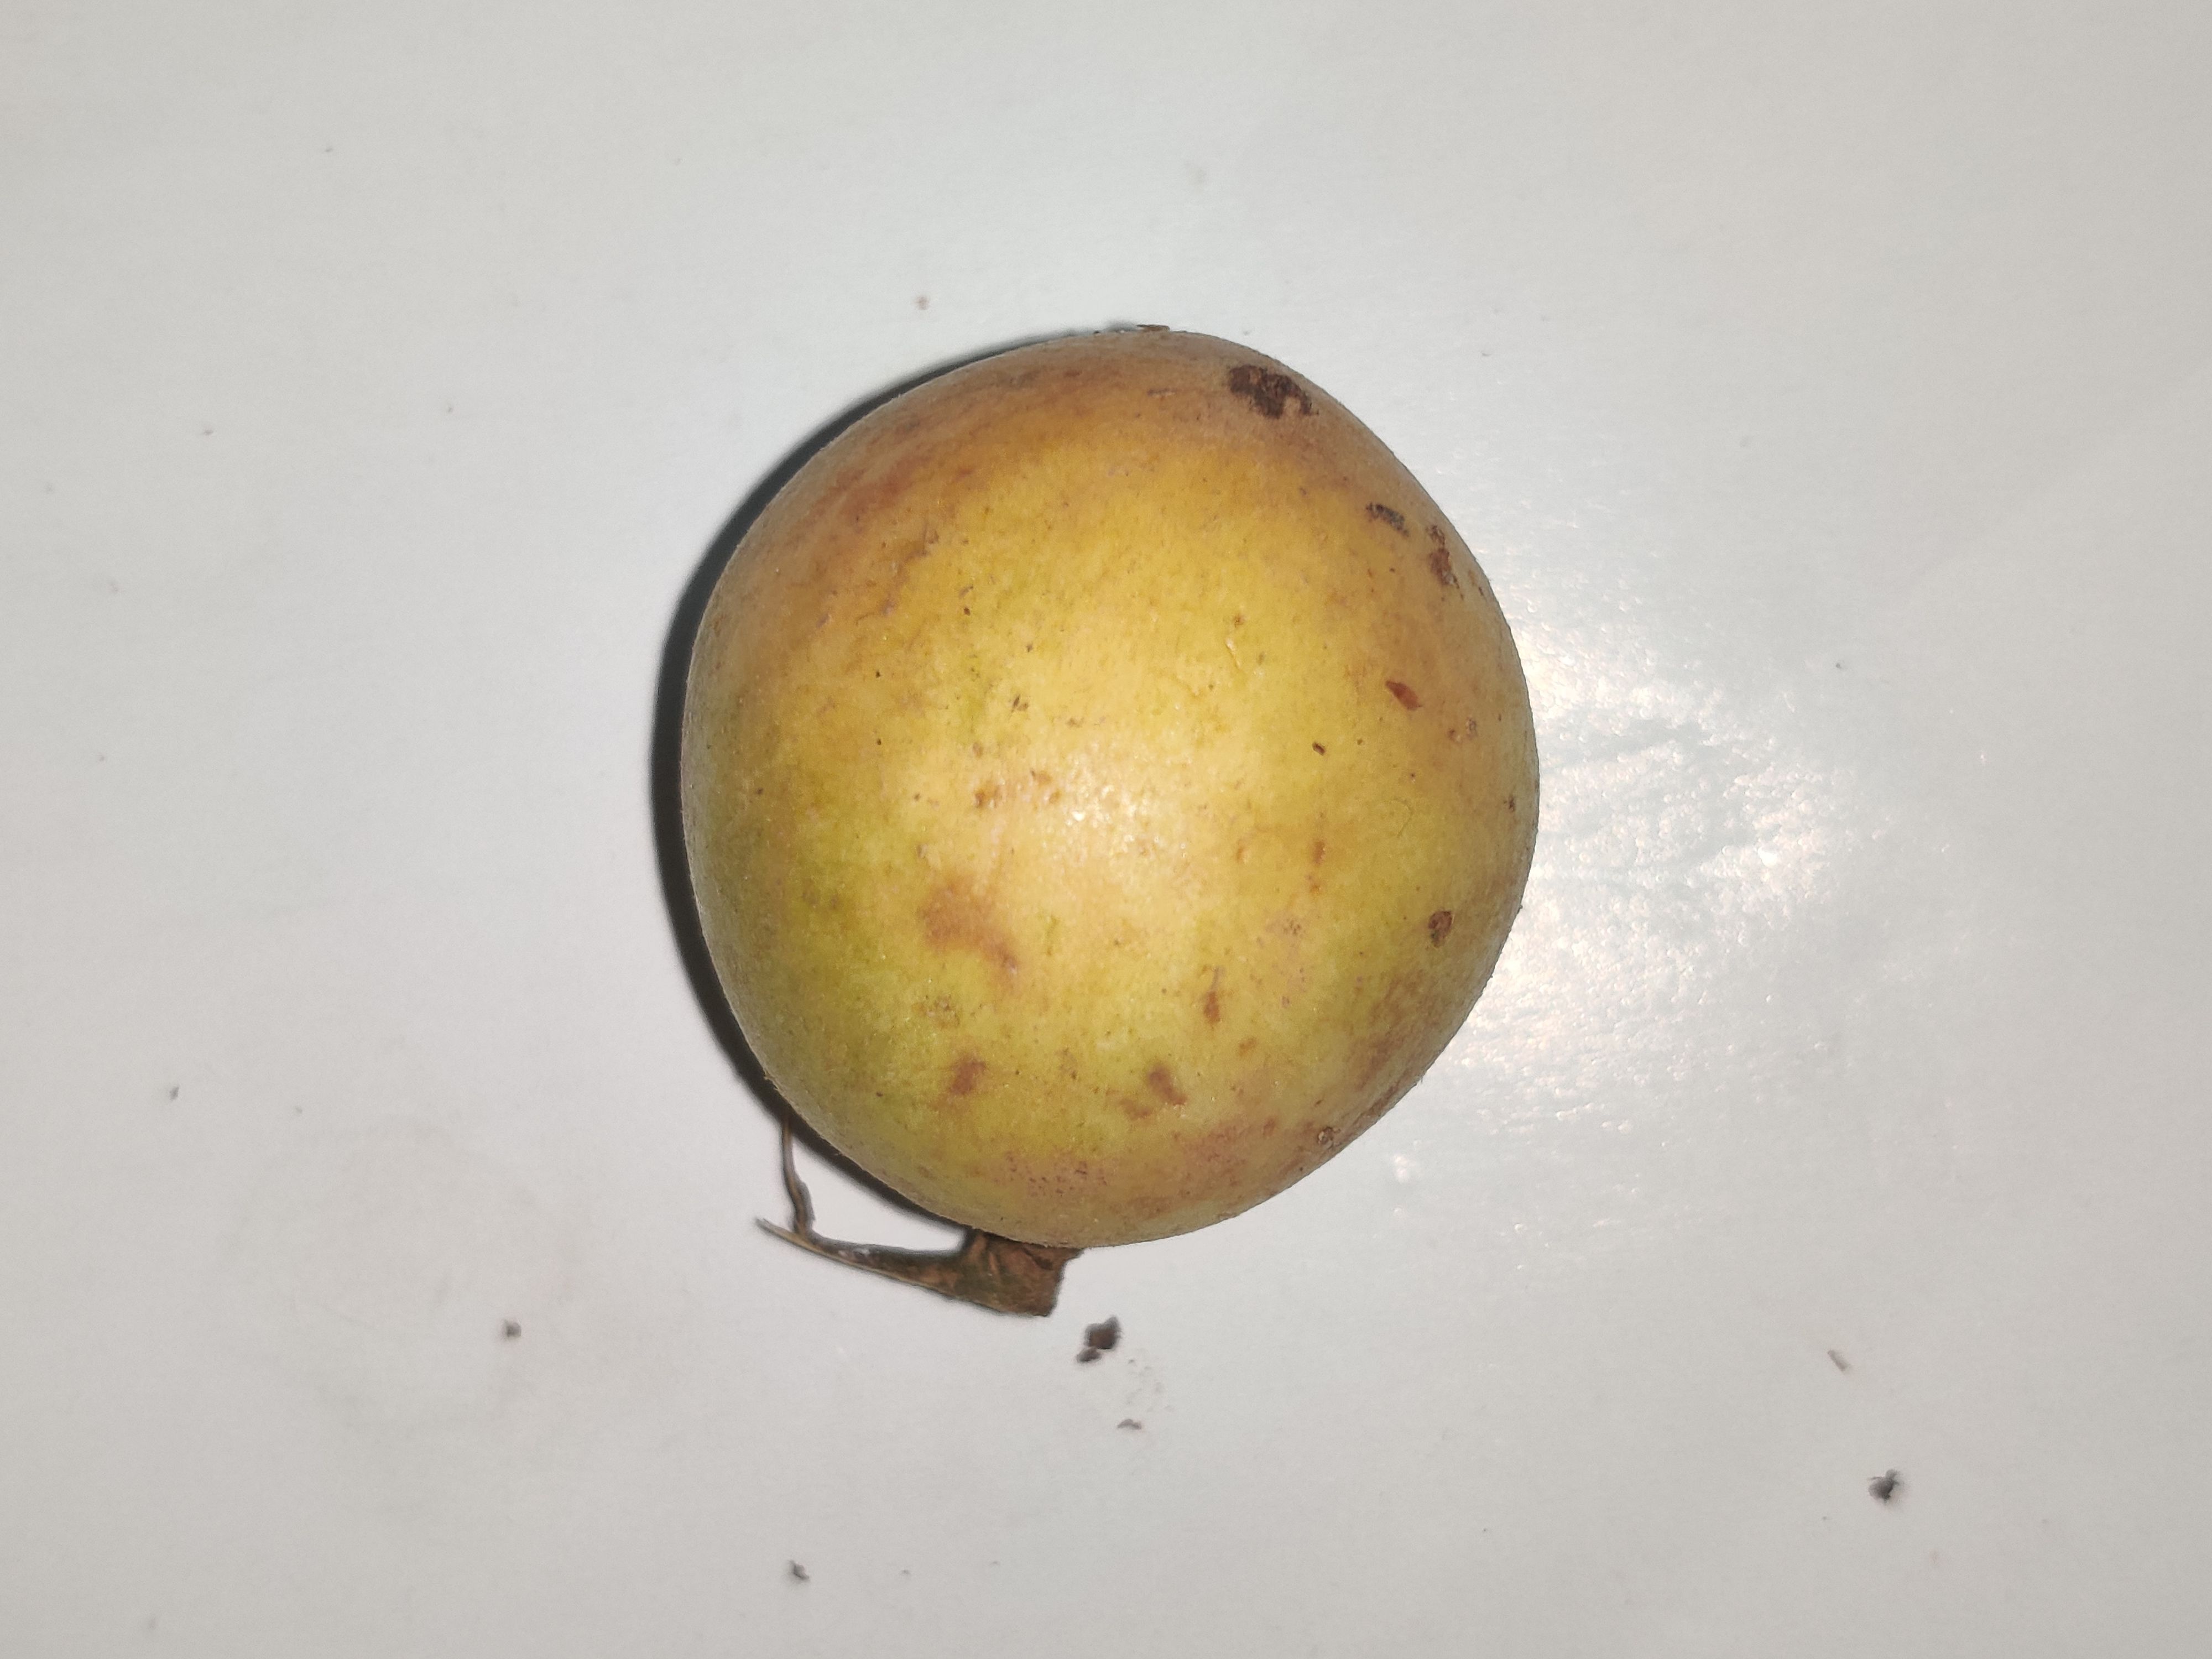
Fruit: burmese-grape
Grade: 1st-grade